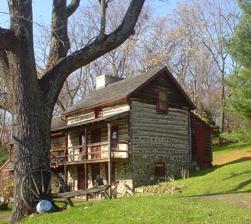
Building: Thompson Cottage
Country: United States of America
Year built: 1775
Historic house in Pennsylvania, United States United States historic place Thompson Cottage U.S. National Register of Historic Places Thompson Cottage, November 2009 Show map of Pennsylvania Show map of the United States Location Southeast of West Chester on Thornton Road, Concord Township, Pennsylvania Coordinates 39°53′38″N 75°31′24″W / 39.89389°N 75.52333°W / 39.89389; -75.52333 Area 1 acre (0.40 ha) Built 1775 Architectural style Bank House NRHP reference No. 77001166 Added to NRHP April 13, 1977 The Thompson Cottage , also known as the James Marshall Cottage , is an historic, American tenant farmer 's house that is located in Concord Township , Delaware County , Pennsylvania . It was added to the National Register of Historic Places on April 13, 1977. History and architectural features Built by James Marshall sometime after 1774, likely near the time of the American Revolution , it was purchased with two acres of land by Thomas Thompson, a free Black, in 1847. He and his descendants lived there until 1971. It is an excellent example of an unaltered eighteenth century tenant farmer's homestead. It was added to the National Register of Historic Places on April 13, 1977. See also National Register of Historic Places listings in Delaware County, Pennsylvania References